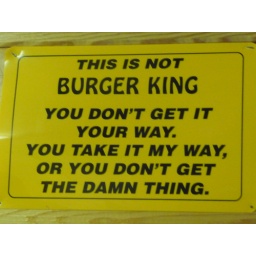
Interesting sign spotted at the Noisy Goose, a great place for dinner in Palmer, Alaska